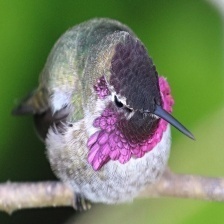
Species: ANNAS HUMMINGBIRD
Scientific name: CALYPTE ANNA
ImageNet parent category: hummingbird